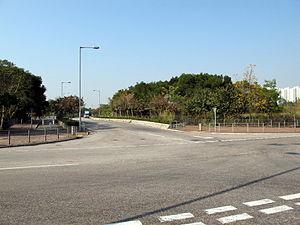
Hung Shui Kiu est une ville entre Ping Shan et Lam Tei, dans la partie ouest des Nouveaux Territoires de Hong Kong. Couvrant les parties des districts de Yuen Long et de